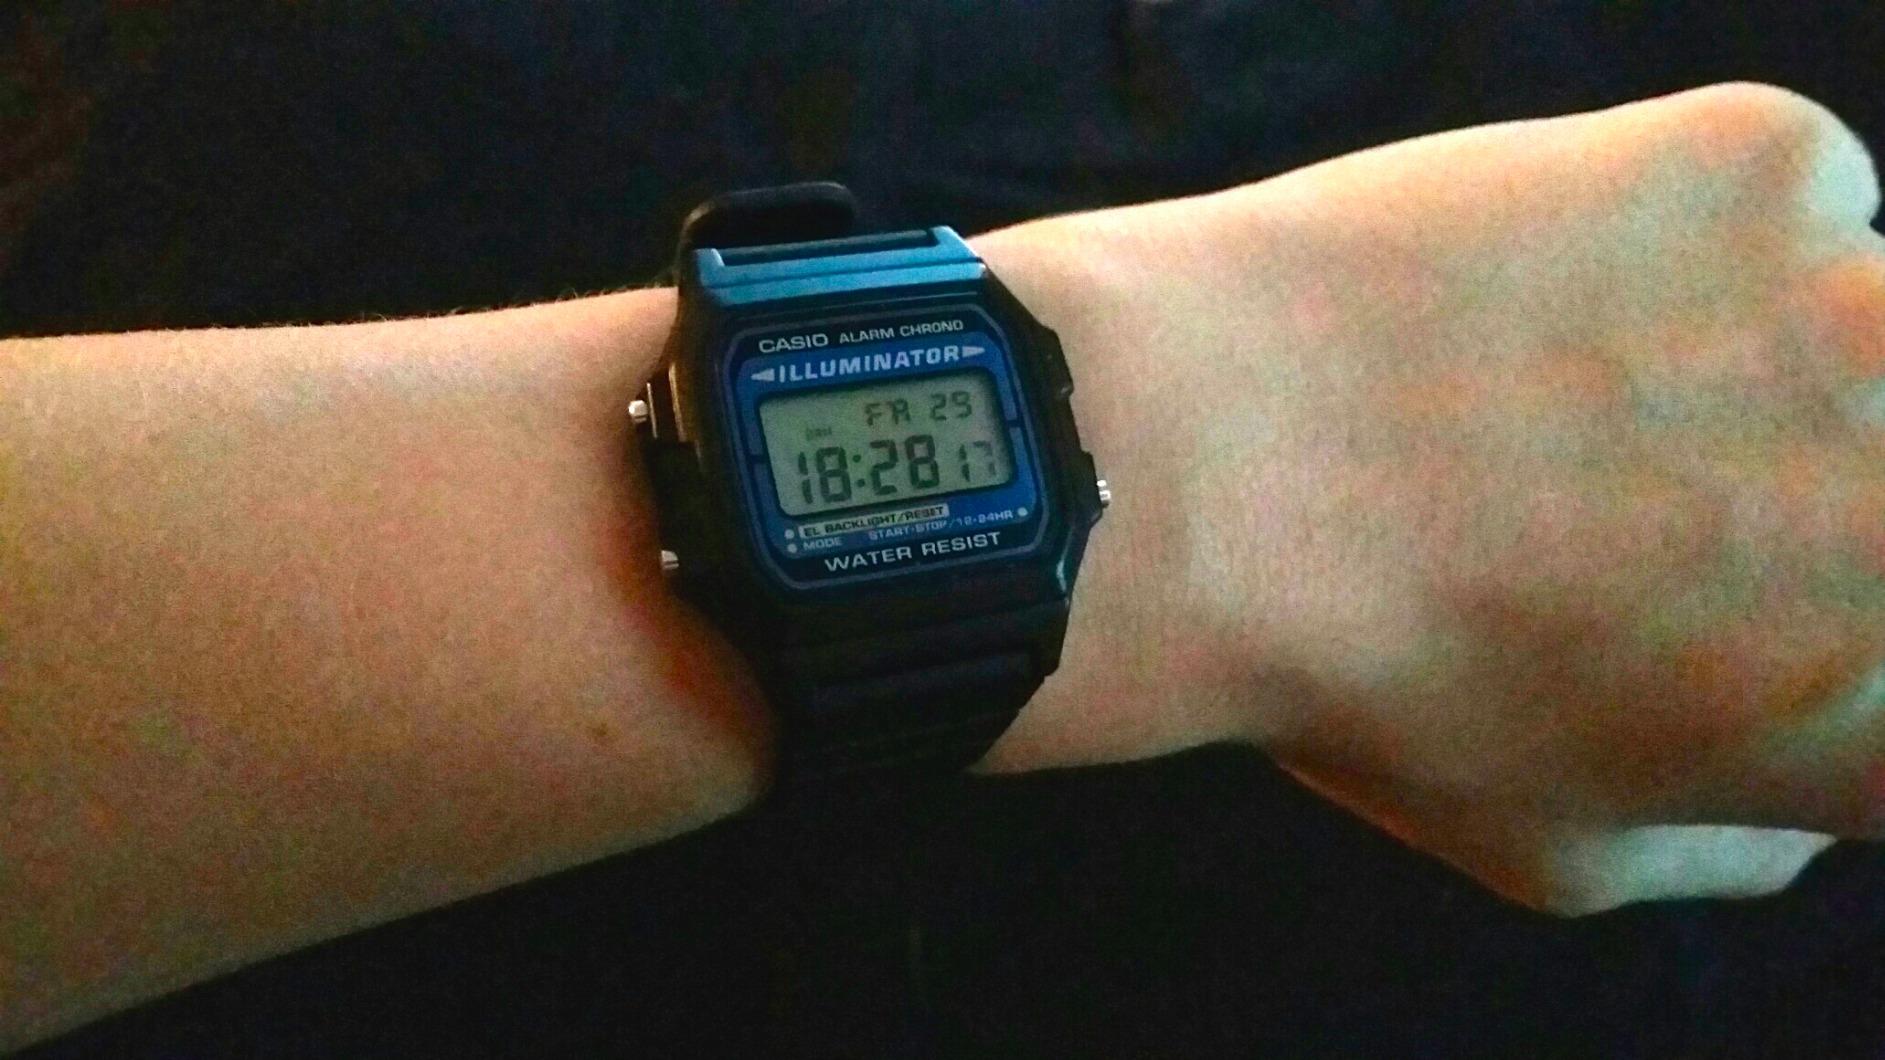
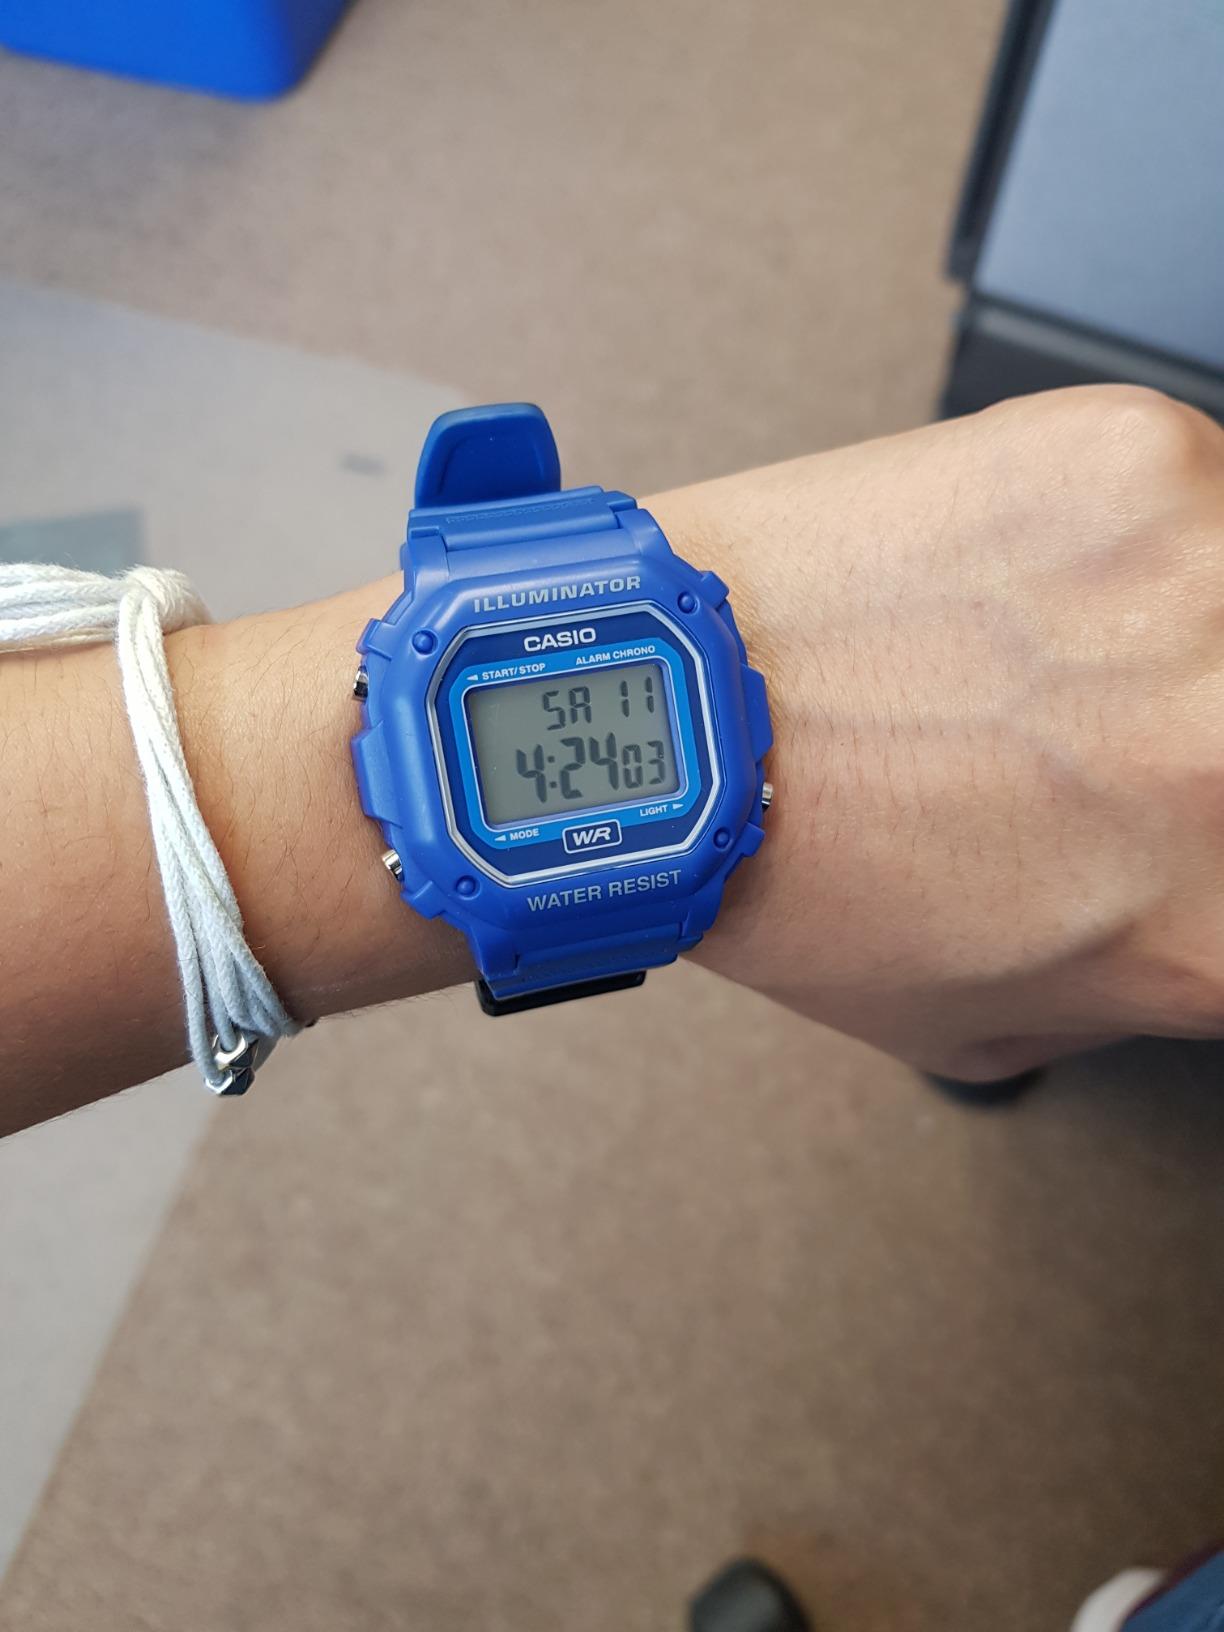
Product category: accessories_watch
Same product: no